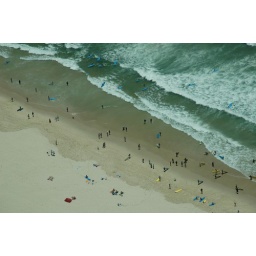
View of the gold coast beach from the Q building (tallest residential building in the world)